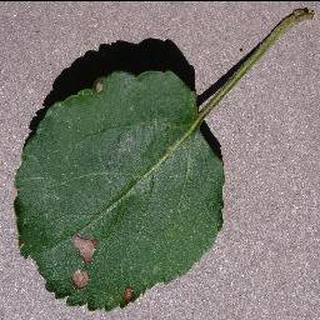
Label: apple_black_rot